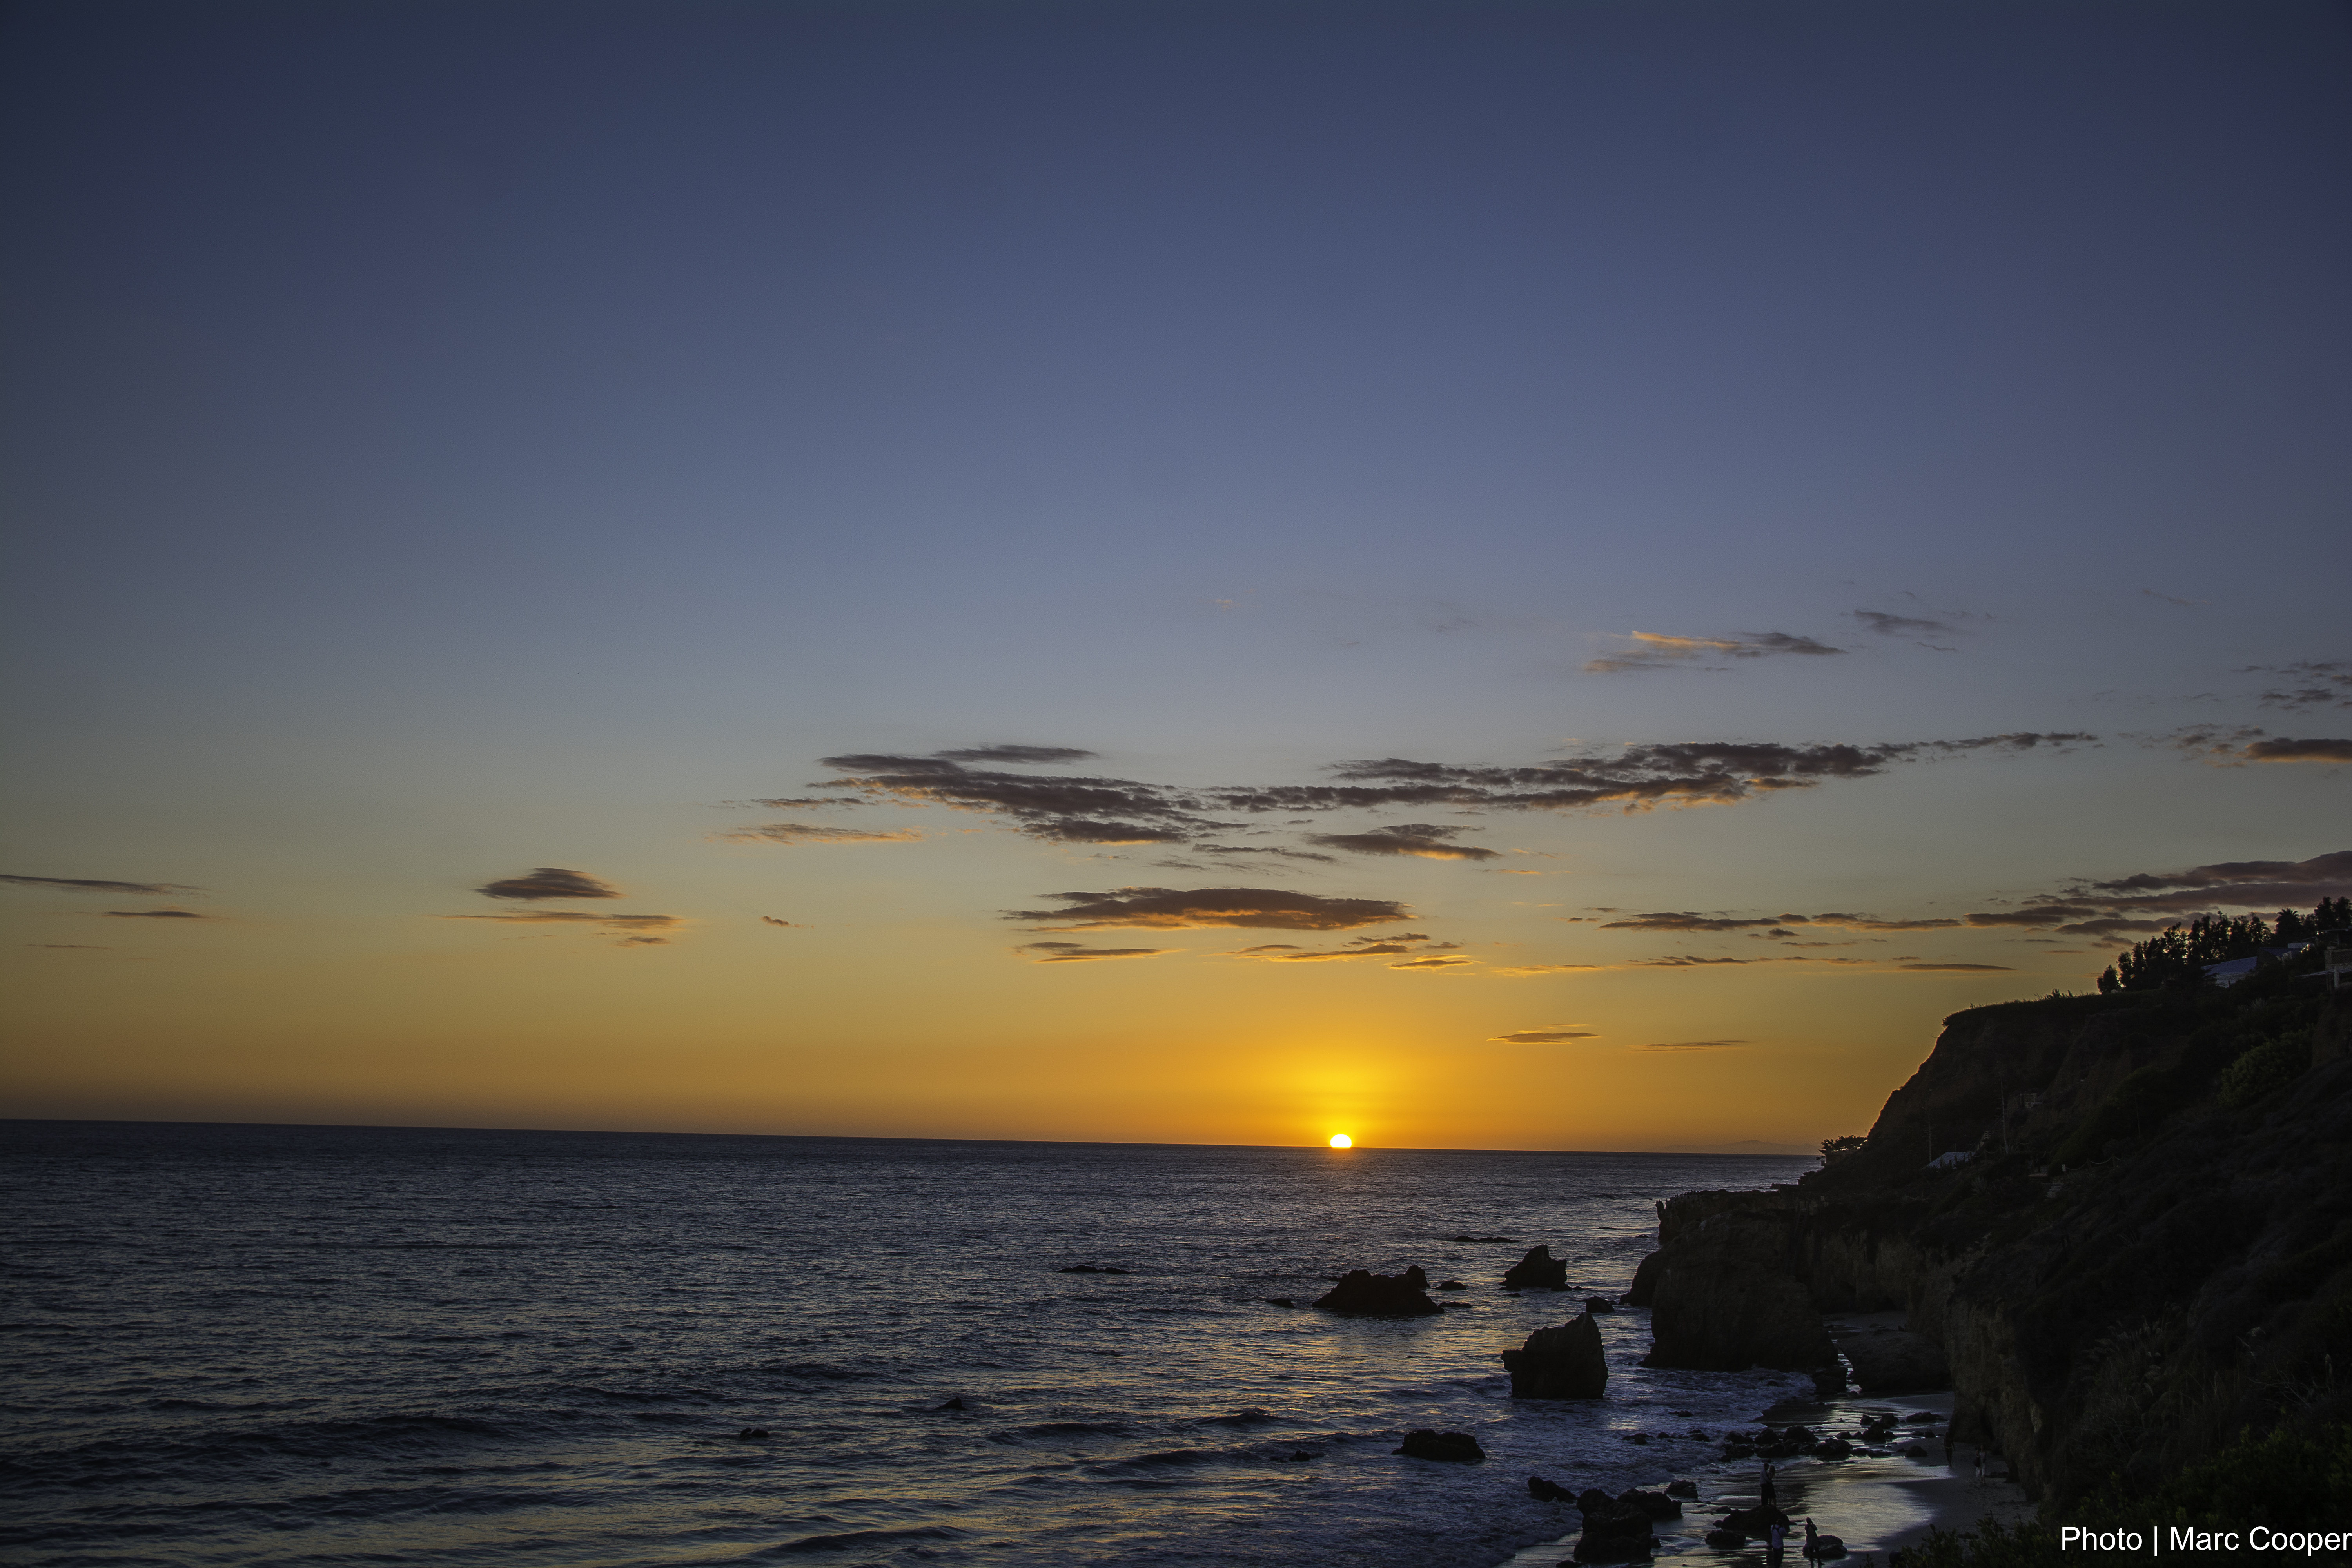
beach, sea, coast, ocean, horizon, cloud, sky, sunrise, sunset, morning, shore, wave, dawn, dusk, evening, bay, body of water, pacificcoast, elmatadorstatebeach, beachsunset, malibusunset, cape, afterglow, wind wave